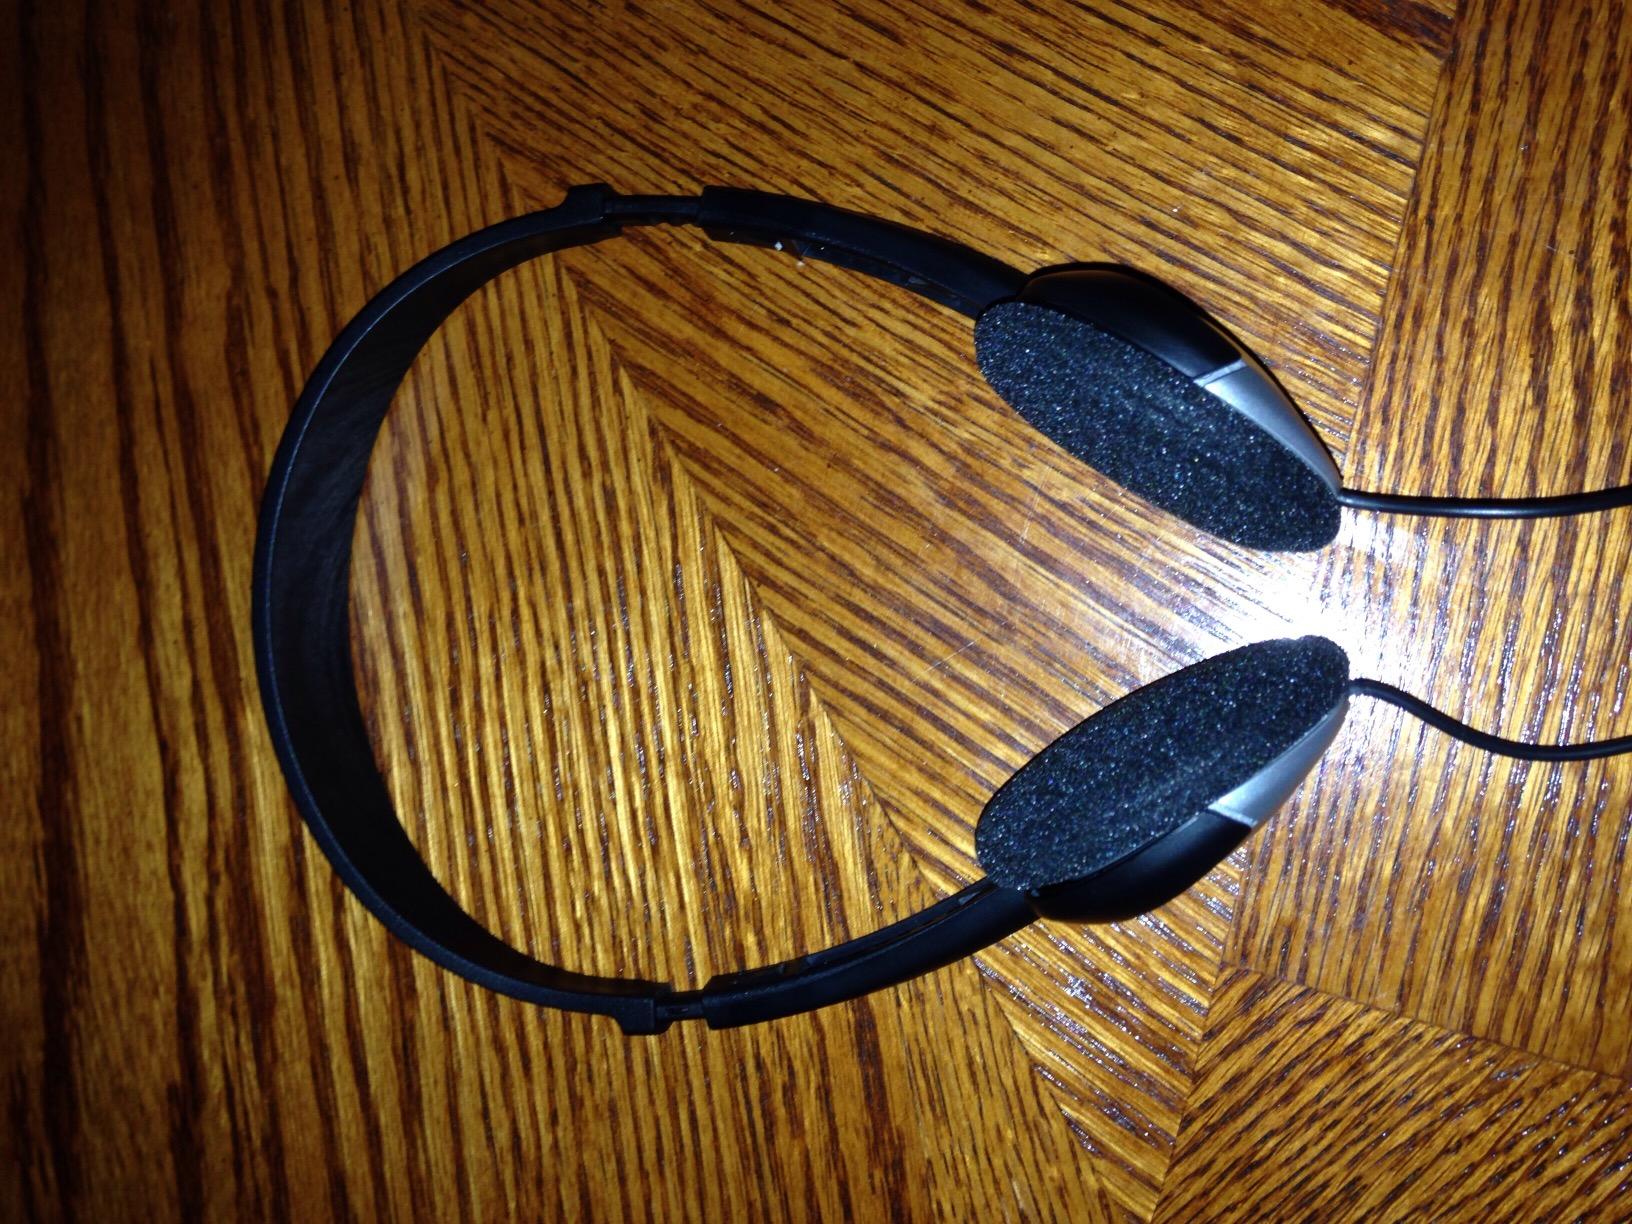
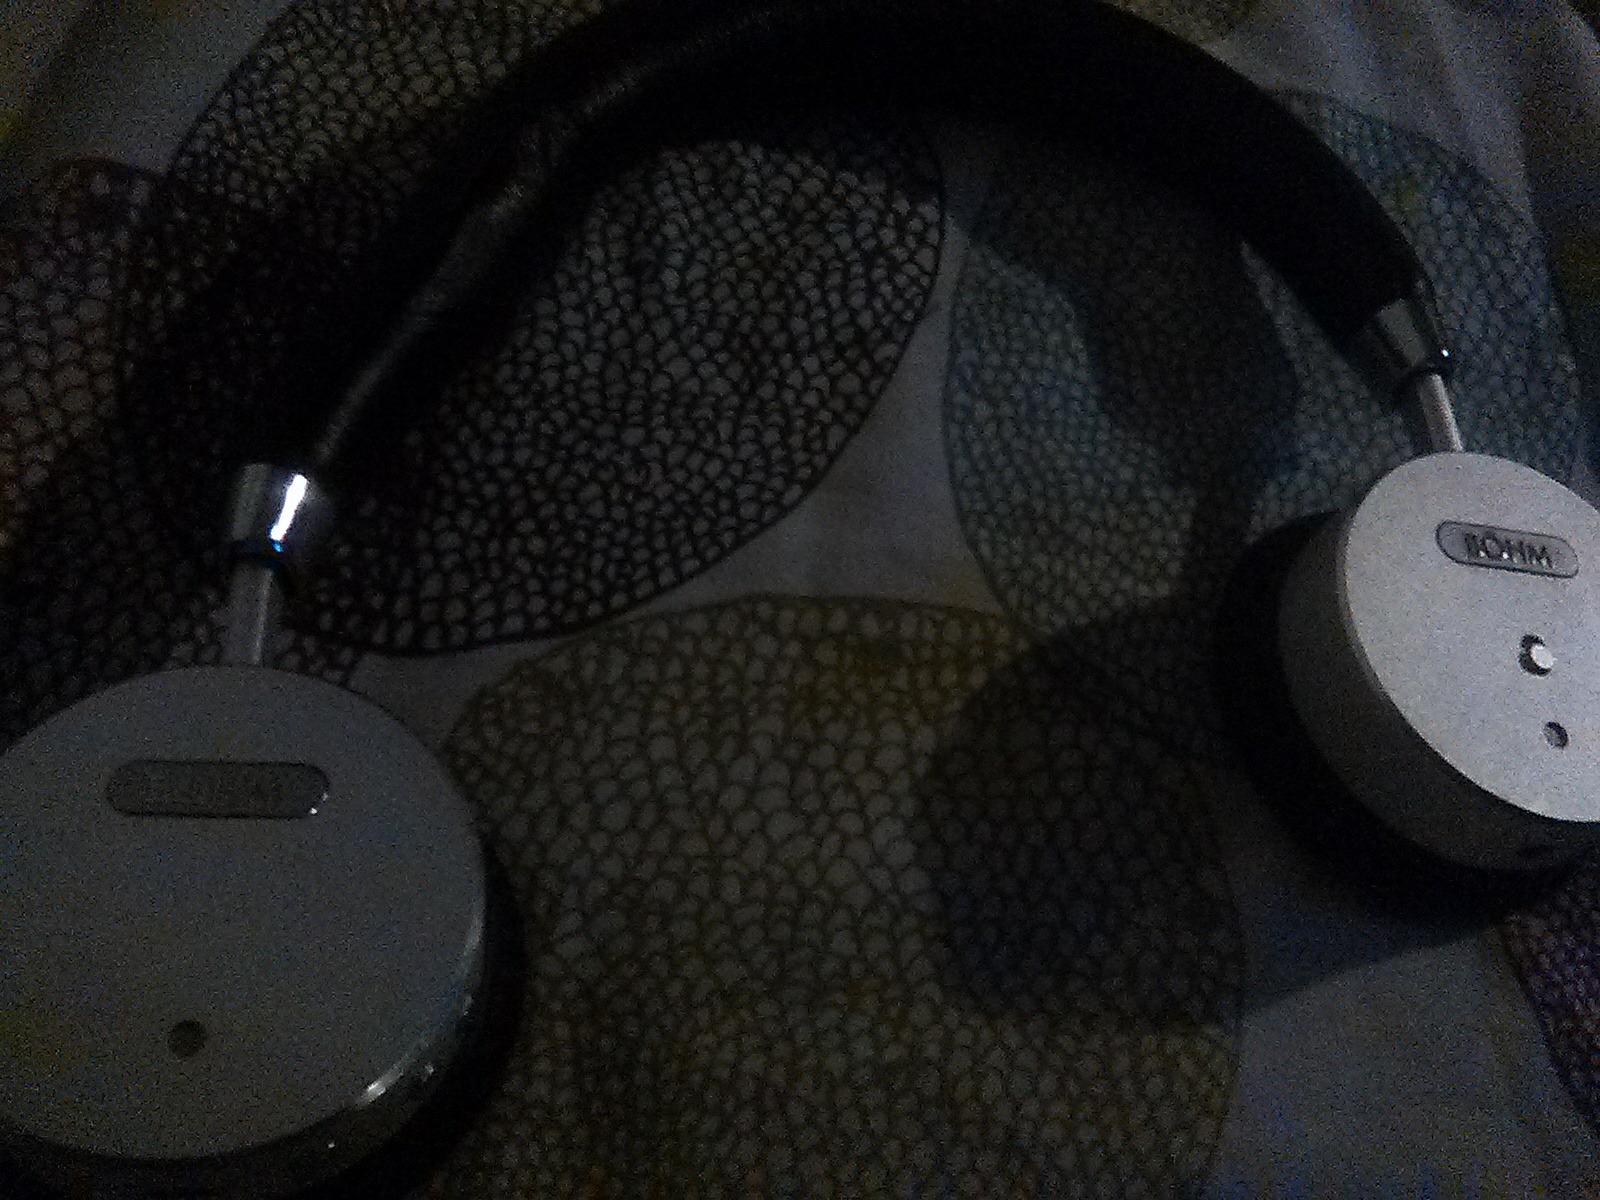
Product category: headphones
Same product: no